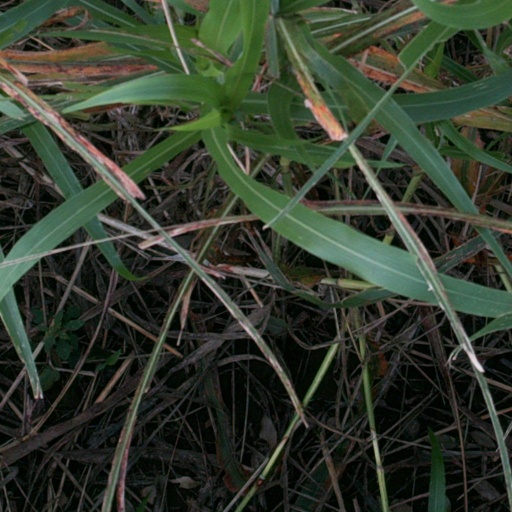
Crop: sorghum